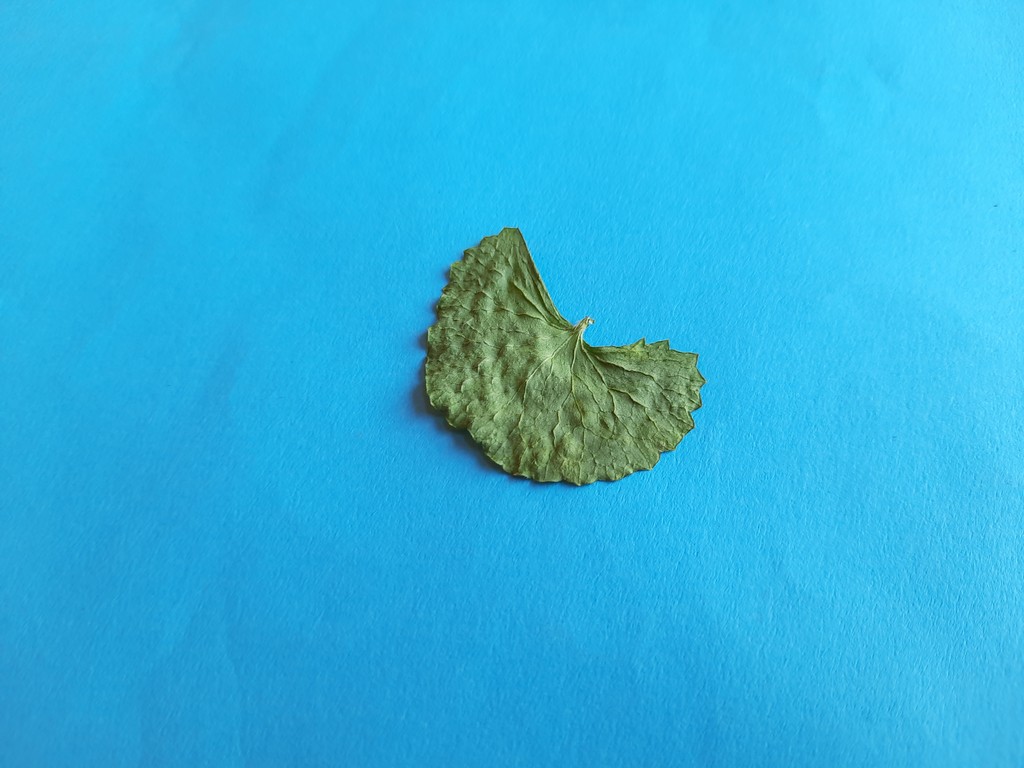
Label: Dried